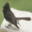
Label: bird